Dance in the Philippines

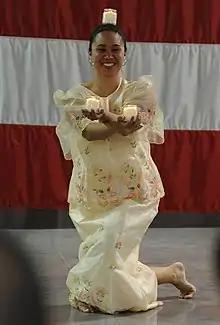
Pandanggo sa Ilaw

Spanish colonist have moderated and even led the politics and economics of the country, which was mainly due to the Spanish colonialism starting from the 16th century. Despite the pre-colonial people having their of type of government, writing, myths, and traditions, several features of Hispanic culture have influenced different aspects of today's Filipino culture, from clothing, such as the Barong Tagalog and the terno, to their religion even up to the dances and music.